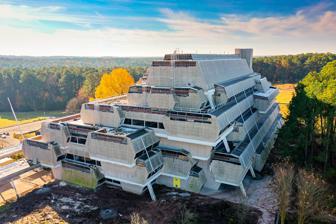
Building: Elion-Hitchings Building
Country: United States of America
Year built: 1972
Building in North Carolina, U.S. Elion-Hitchings Building Taken 11/29/2020 General information Architectural style Brutalist Location 3030 East Cornwallis Road, Research Triangle Park, North Carolina , U.S. Coordinates 35°54′43″N 78°52′09″W / 35.911971°N 78.869282°W / 35.911971; -78.869282 Construction started 1969 Completed 1972 Design and construction Architect(s) Paul Rudolph The Elion-Hitchings Building on Cornwallis Road in Research Triangle Park, North Carolina , U.S. was an architecturally significant brutalist building designed by Paul Rudolph and completed in 1972 as the headquarters for Burroughs Wellcome . Part of the original building and a later addition were torn down, and despite opposition, the rest of the building was demolished in January 2021. Background Burroughs Wellcome & Company, founded in 1880 in London, established research and manufacturing facilities in the 1920s in Tuckahoe, New York , which served as the US headquarters until the company moved to Research Triangle Park in North Carolina in 1972. Being able to attract Burroughs Wellcome helped establish the significance of RTP as a national center for business. When Burroughs Wellcome decided to move its headquarters in 1969, the company selected Paul Rudolph to design its new building, which would serve as both a headquarters and a research facility. The original building The 300,000-square-foot building "was celebrated worldwide when it was built", according to Paul Rudolph Heritage Foundation president Kelvin Dickinson. Rudolph was known for brutalism , and a Historic American Buildings Survey dated 2018 said the building was "frequently described as Brutalist" and that its design was inspired by Frank Lloyd Wright 's Fallingwater and Rudolph's work on Lower Manhattan Expressway . Rudolph's design was "an A-frame with terraced floors and angled walls and windows" with "an eccentrically loaded trapezoidal steel frame with columns inclined at 22.5 degrees". The design used concrete panels to create "an elongated hexagonal module that gives the building a strong horizontal reading on the long elevations". Also, the design uses "hexagonal geometry on the short elevations, pulling out of the building in different ways to express its ability to expand. In plan, the building wraps around two courts that face in opposite directions in a sort of S configuration." These courts act as a front porch entrance and a service court for the offices and laboratories. The entrance had three levels with columns suggesting Antebellum architecture and goes against the "form follows function" idea of Louis Sullivan , instead suggesting futuristic ideas but requiring a person to go inside to understand the building's purpose. The laboratories have high ceilings with skylights providing some of the lighting. The futuristic appearance led to its use in the movie Brainstorm . Rudolph himself said the building was "architecturally an extension of its site", meaning the wooded hills, and that the use of an A frame made it possible to put as much space as possible on lower floors, while the mechanical systems that needed less space could be at the top. He also said the building was designed to be expanded. Some people did not like the "aggressively modular" design, and Alex Sayf Cummings of Georgia State University called it a "horrible postmodern Mayan temple ". After touring the building in 2016, Cummings wrote that the "iconic building helped define the image of RTP." Myrick Howard of Preservation North Carolina said the building established that RTP was important. In 1996, Chuck Twardy of the News & Observer wrote, "The innovative building set the design standard for RTP and remains the park's most remarkable structure." The building was considered "a local landmark and symbol" not just for the company but for the park. While some of the more uptight employees wanted "innovation" but were dismayed when they saw how it appeared, the building became a symbol of what RTP meant and was even used in the park's promotional materials. Later developments A 130,000-square-foot wing with more offices and a dining room was described as utilizing characteristics of the original building, turning the original building into an L shape. Rudolph wanted the L eventually turned into a U-shape. The A-frame became a V which was repeated, but the angle for the structural steel in the original building was not used. In 1988 the building was named after the Nobel Prize winning scientists Gertrude B. Elion and George H. Hitchings , who worked at Burroughs Wellcome and invented drugs still used many years later. Glaxo P.L.C. acquired Wellcome P.L.C. in 1995 and GlaxoWellcome merged with SmithKline Beecham in 2000 to form GlaxoSmithKline. GlaxoSmithKline moved all of its operations from Cornwallis Road and Maughn Road to Moore Drive in 2011. United Therapeutics , which opened a research and manufacturing facility in 2009 next door, bought the building from GlaxoSmithKline along with 140 acres and two other buildings, for $17.5 million in a deal that closed in June 2012. The new owner tore down 400,000 square feet of the buildings in 2014, while promising to make an effort to save the remaining 150,000 square feet. According to Dickinson, United Therapeutics actually did nothing other than offer tours, while the building continued to deteriorate. In 2018, the status was "renovation and extension planned". Demolition United Therapeutics received a permit on September 4, 2020, to tear down the remainder of the building, claiming it was too deteriorated and too expensive to renovate. Design critic Alexandra Lange and modern architecture conservation non-profit Docomomo International announced the news September 10 on social media , and Dickinson said making people around the world aware was the key to saving the building. Late in September 2020, a petition opposing this action had 2500 signatures. On January 18, 2021, images appeared on Twitter showing the last standing portions of the building being torn down. References